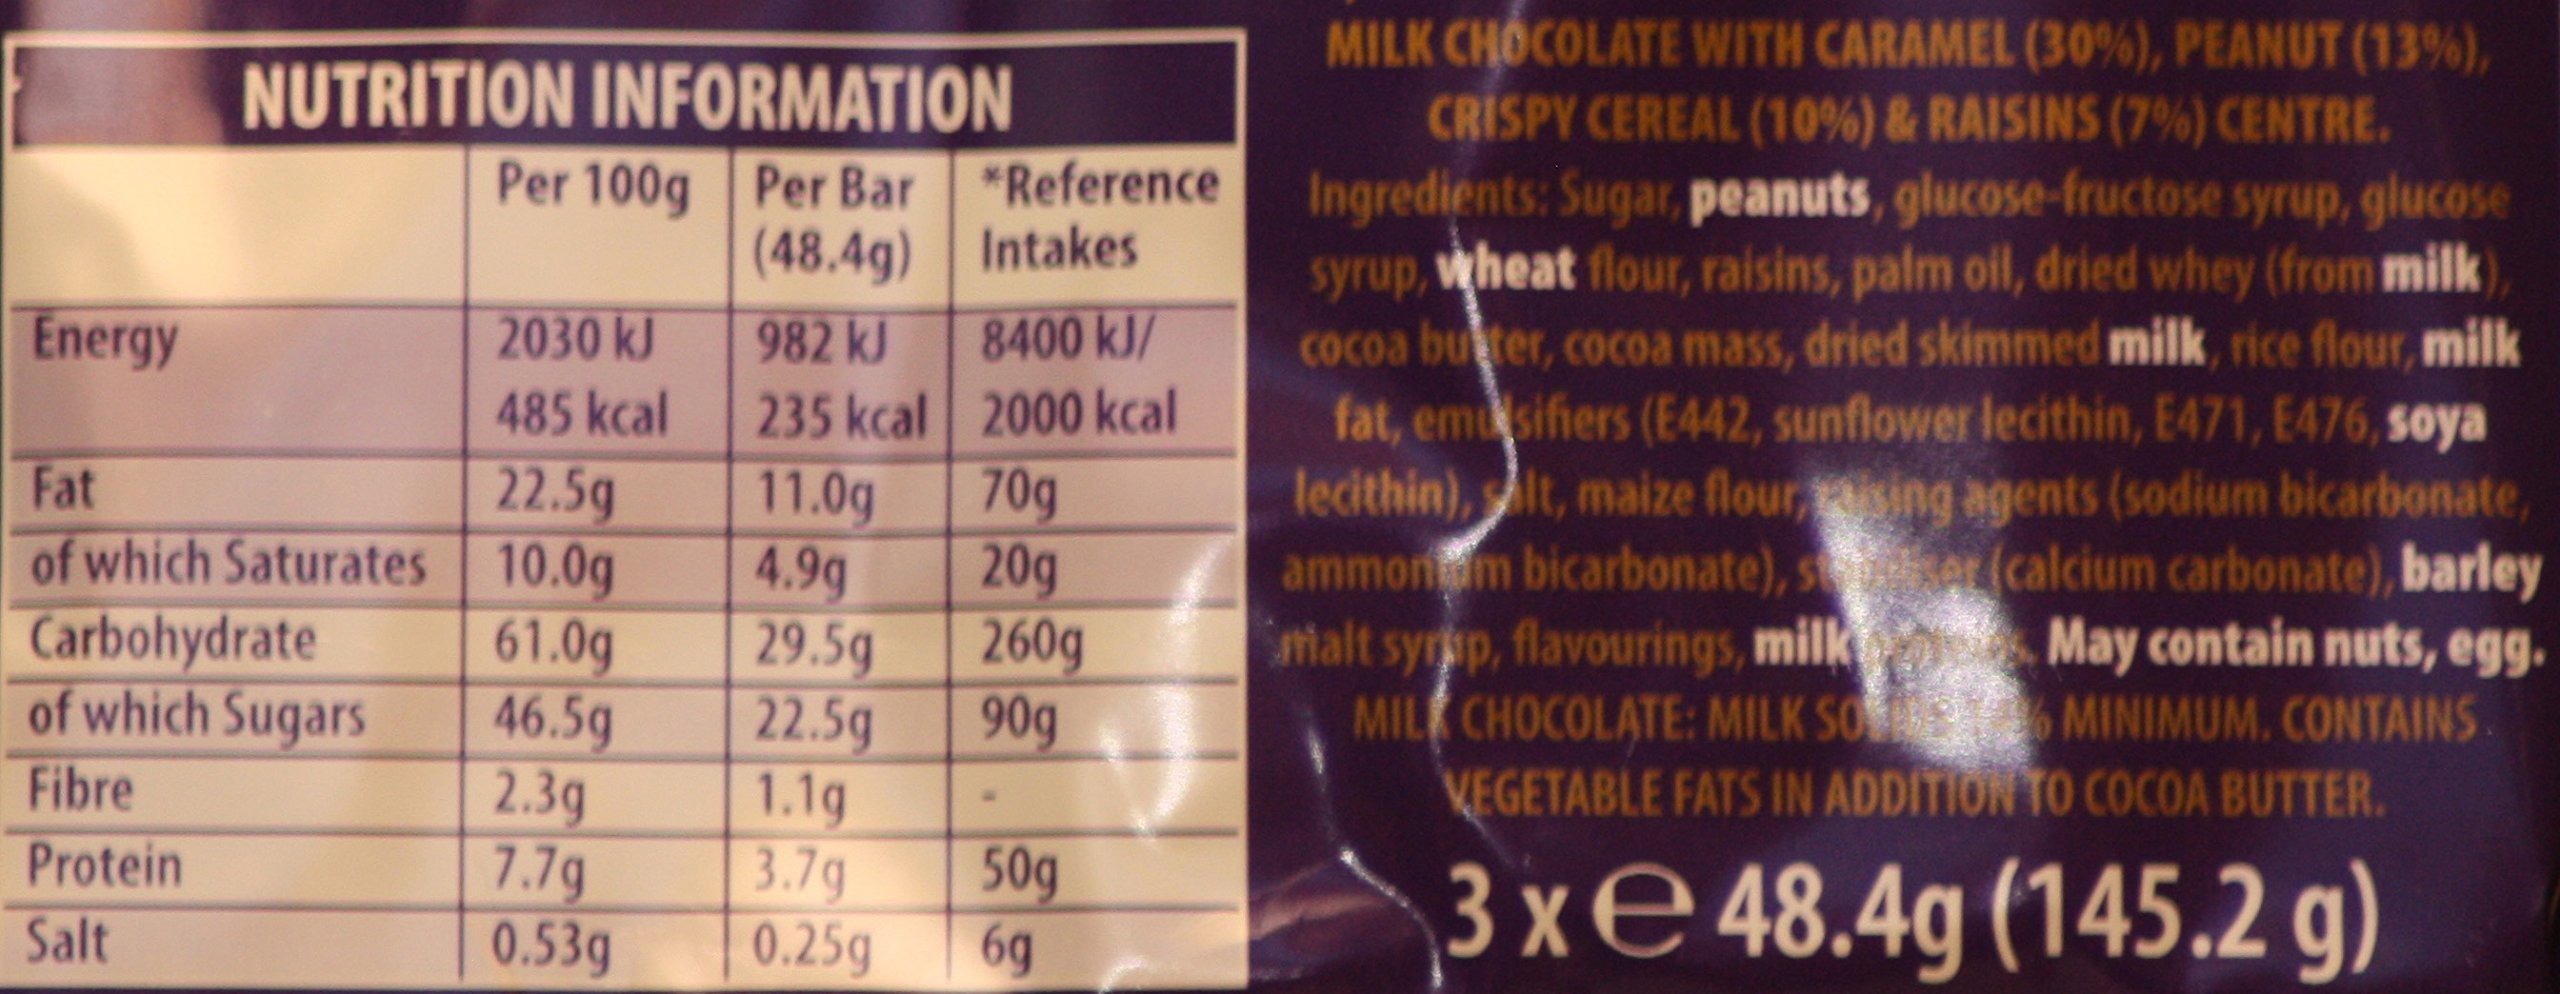
Item Name: Cadbury Bar x 6 (Picnic 48g)
Bullet Point 1: Milk Chocolate Bars: Contains 6 milk chocolate bars with caramel flavor.
Bullet Point 2: Cadbury Brand: Made by Cadbury, a popular chocolate brand.
Bullet Point 3: Occasions Gift: Perfect for Christmas or other special occasions.
Bullet Point 4: Individually Wrapped: Each chocolate bar is individually wrapped for convenience.
Bullet Point 5: Picnic Friendly: Lightweight and easy to pack for picnics or on-the-go snacking.
Value: 10.17
Unit: Ounce

Price: 18.7